Isambard Kingdom Brunel

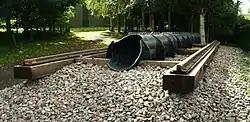
A reconstruction of Brunel's atmospheric railway, using a segment of the original piping at Didcot Railway Centre

Though unsuccessful, another of Brunel's uses of technical innovations was the atmospheric railway, the extension of the Great Western Railway (GWR) southward from Exeter towards Plymouth, technically the South Devon Railway (SDR), though supported by the GWR. Instead of using locomotives, the trains were moved by Clegg and Samuda's patented system of atmospheric (vacuum) traction, whereby stationary pumps sucked the air from a pipe placed in the centre of the track.